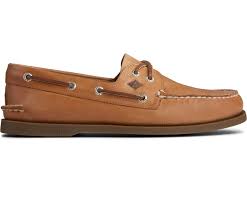
Label: Boat